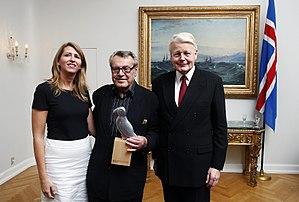
riff festival
Le festival international du film de Reykjavik est un festival international de cinéma créé à Reykjavik.